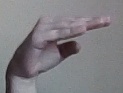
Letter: jeem